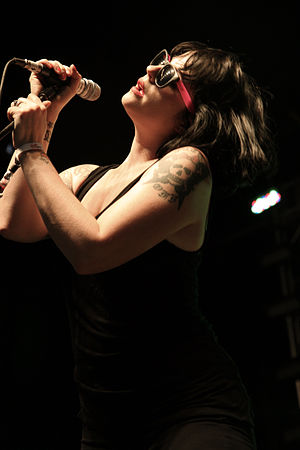
Brody Dalle
Brody Dalle
"Brody Dalle er sangerinde i det amerikanske rock-band Spinnerette og tidligere sangerinde i det amerikanske punk rock-band The Distillers. Hendes rigtige navn er Bree Joanna Alice Robinson. Hun er kendt for sin stærke rå stemme, som til tider kan lyde maskulin. Dalle er gennem årene også blevet kaldt ""den nye Courtney Love"".